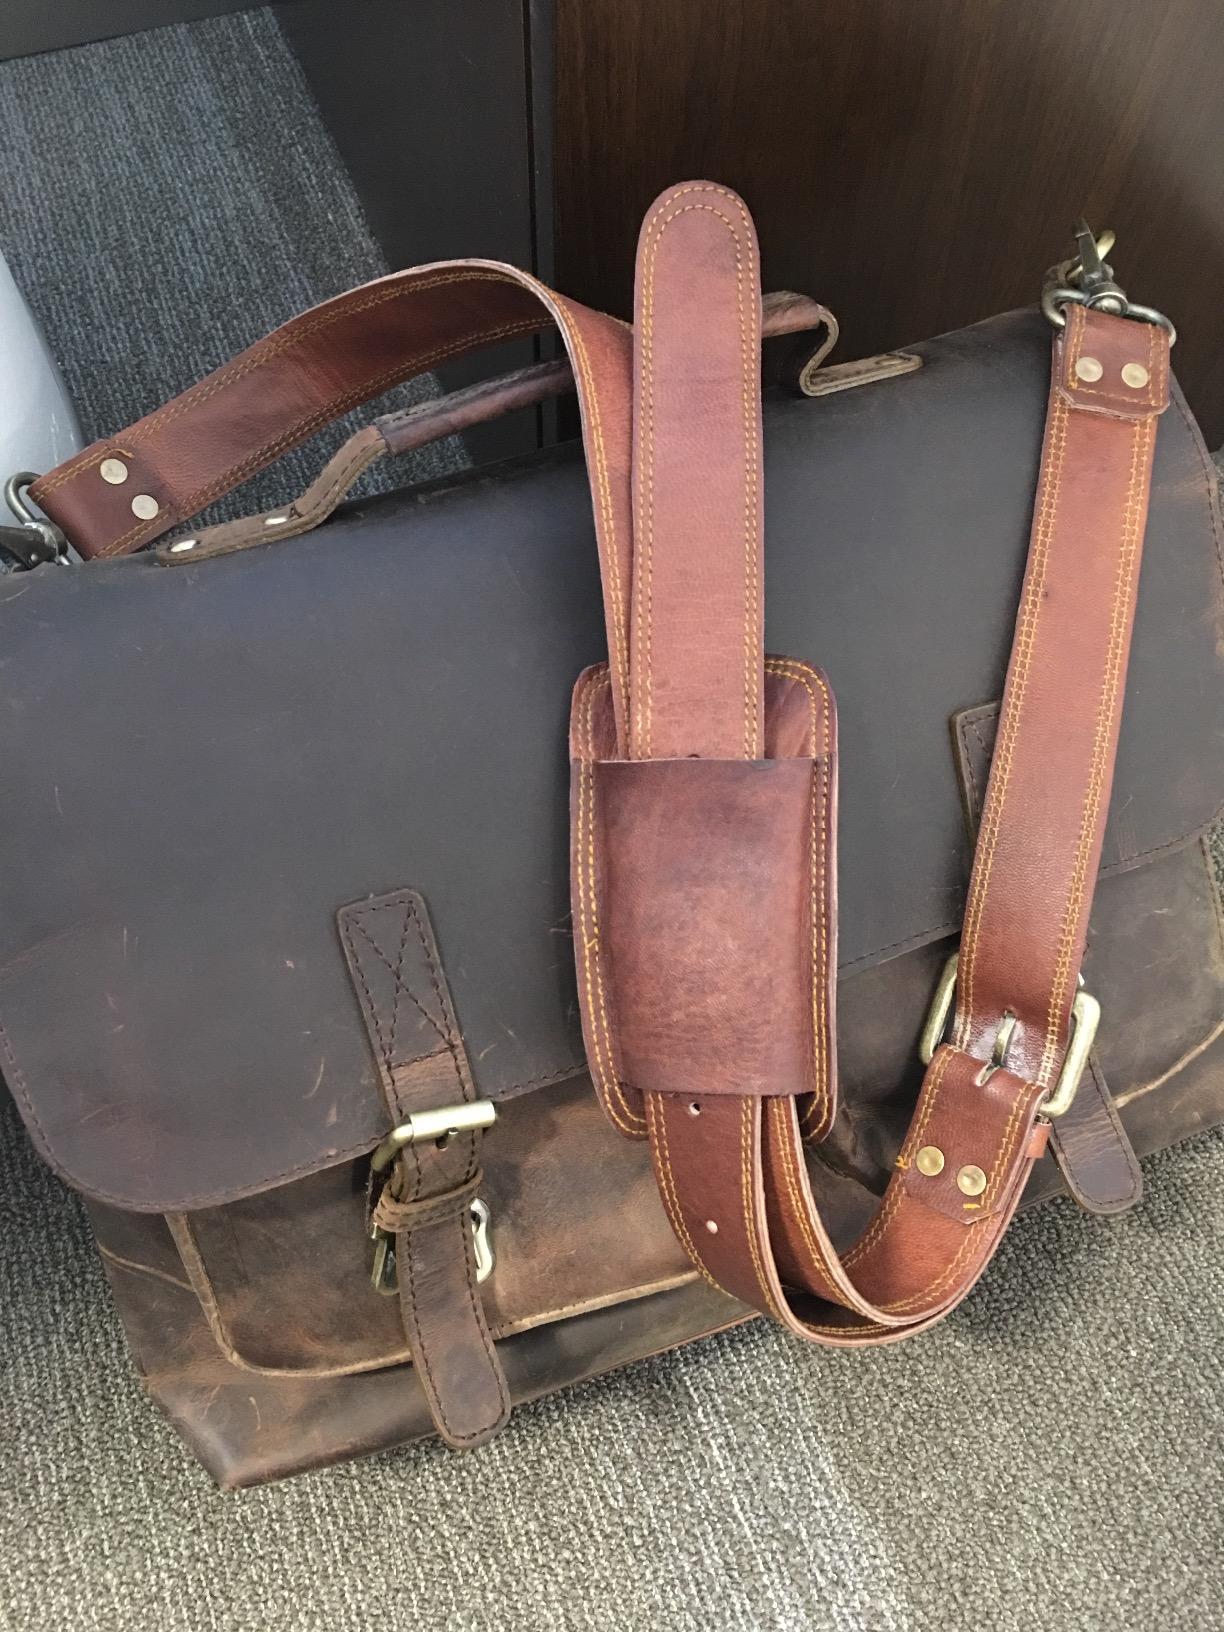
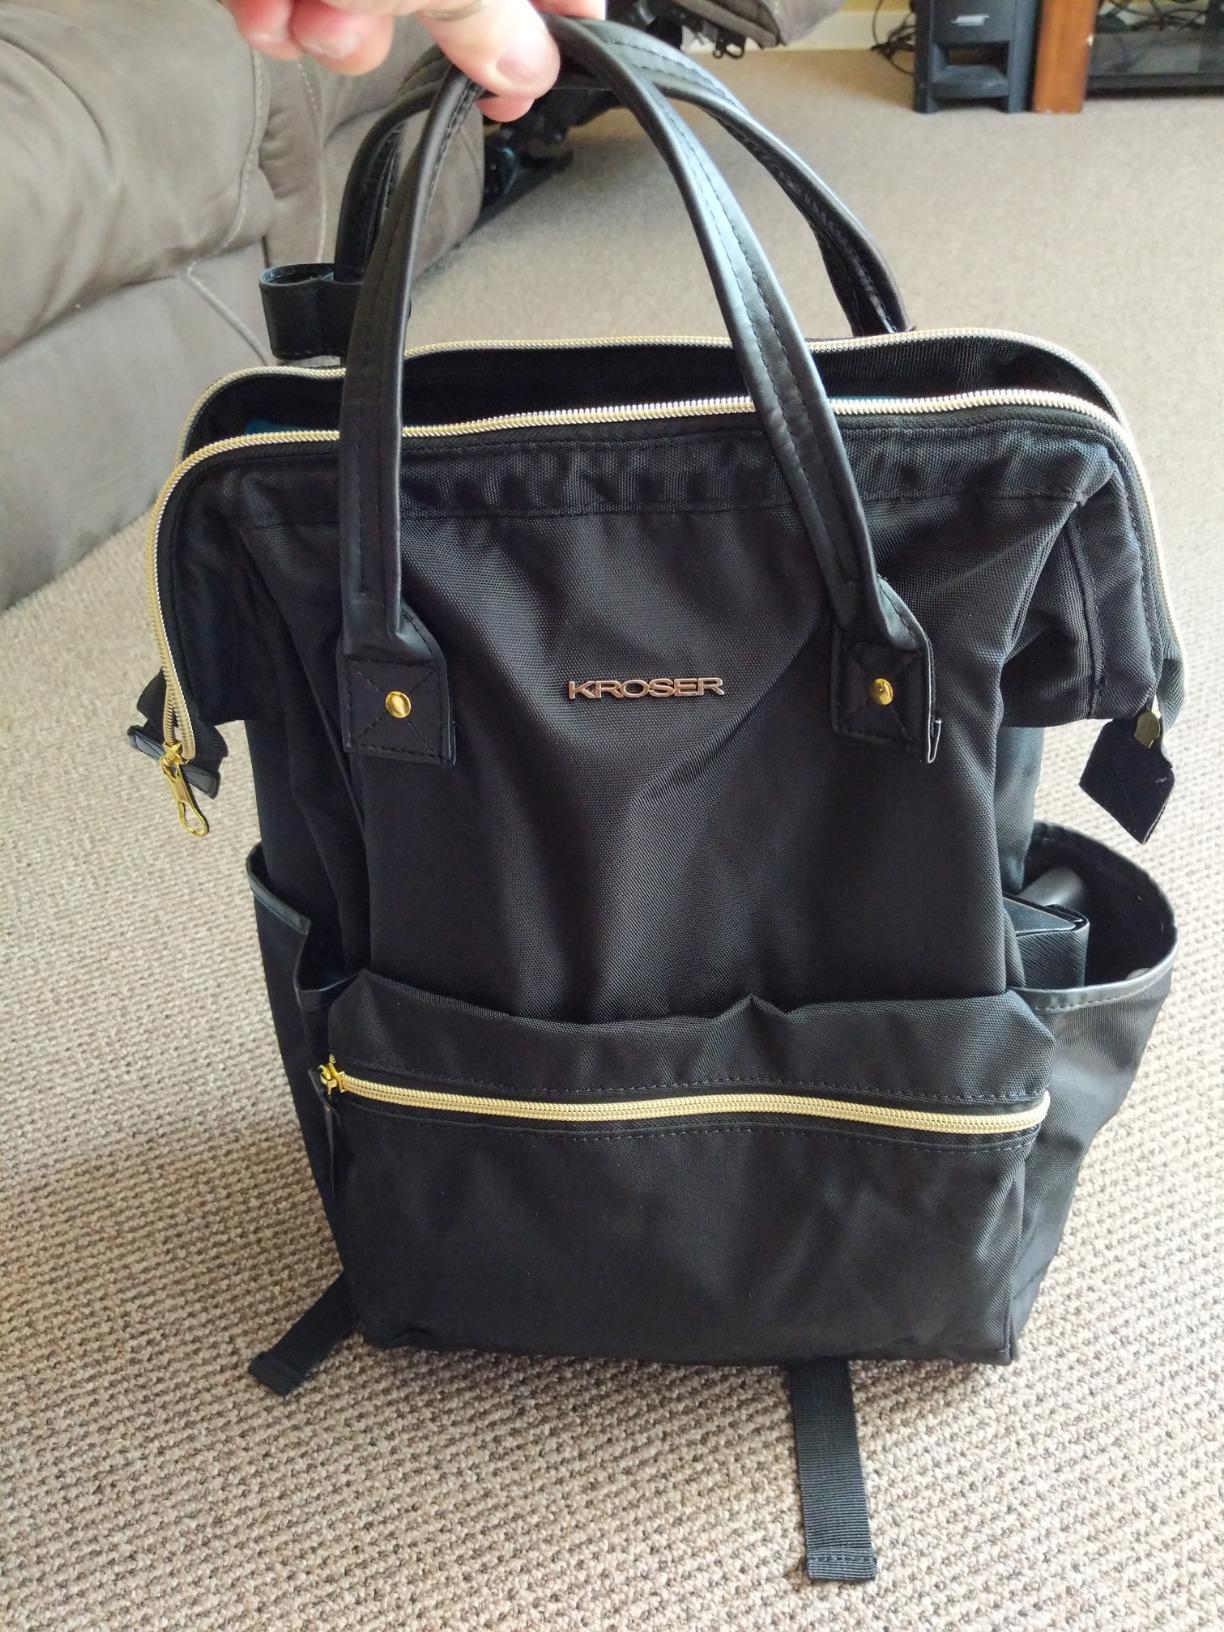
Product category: bag
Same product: no